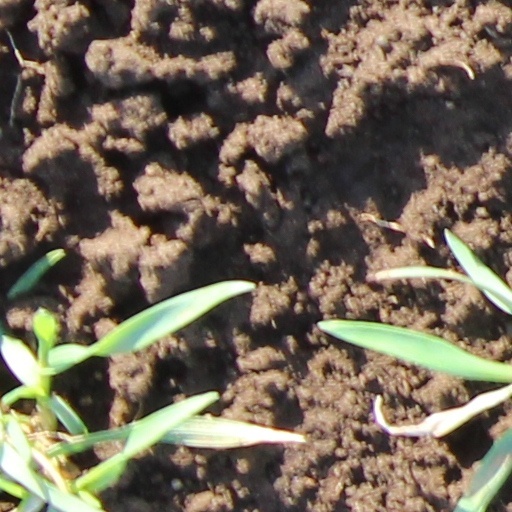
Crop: wheat